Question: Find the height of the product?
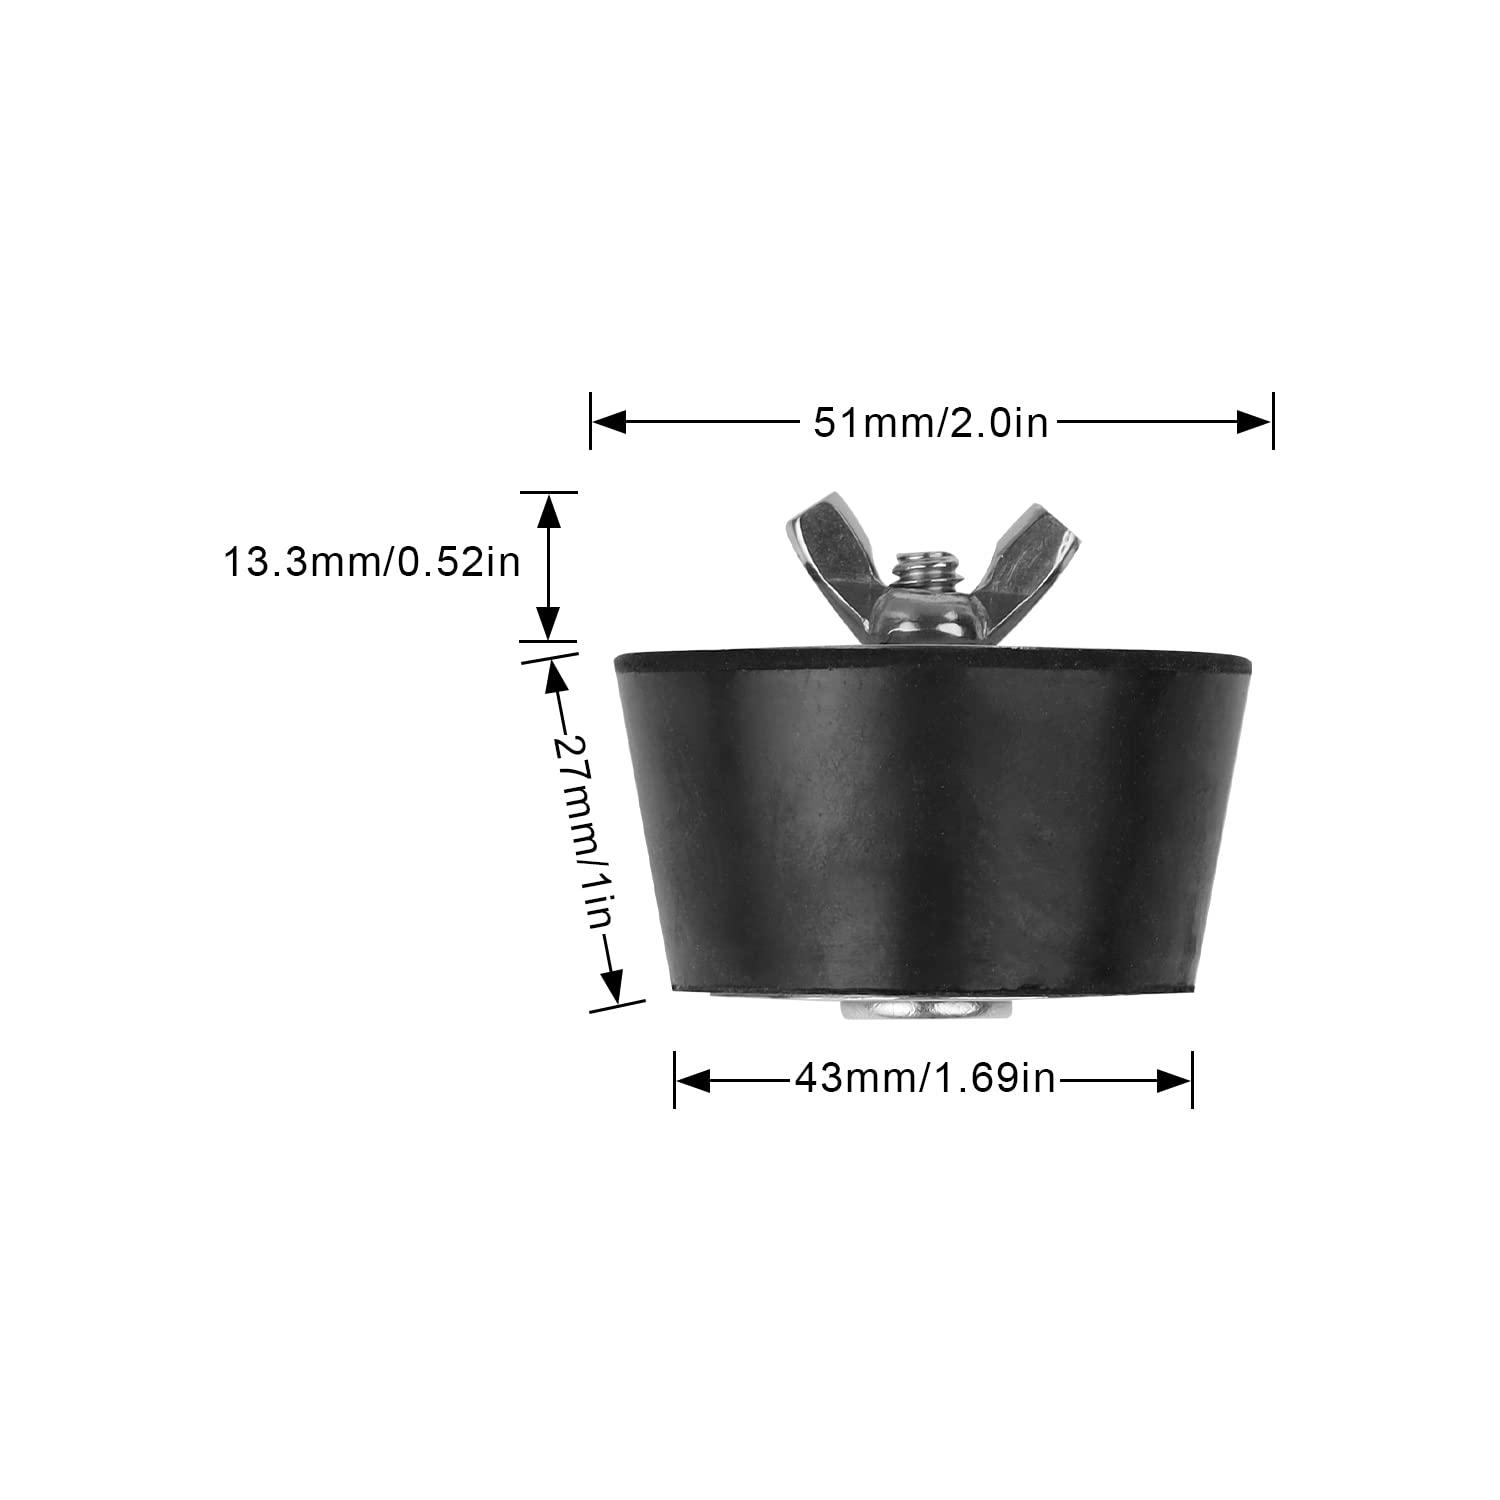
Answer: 1.0 inch